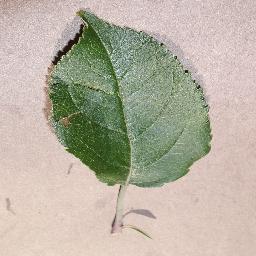
Label: Apple___healthy